Turnabout (video game)

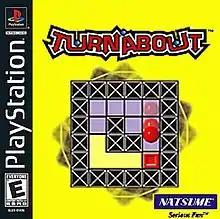
North American PlayStation cover art

Turnabout, known in Japan as is a puzzle video game developed by Artdink for the PlayStation. The player's objective is to rotate the stage's screen 90 degrees clockwise or counterclockwise until colored balls fall and touch other balls or stationary blocks of the same color, causing the matched objects to disappear. The round is complete when all colored objects have been removed.